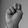
ASL letter: N